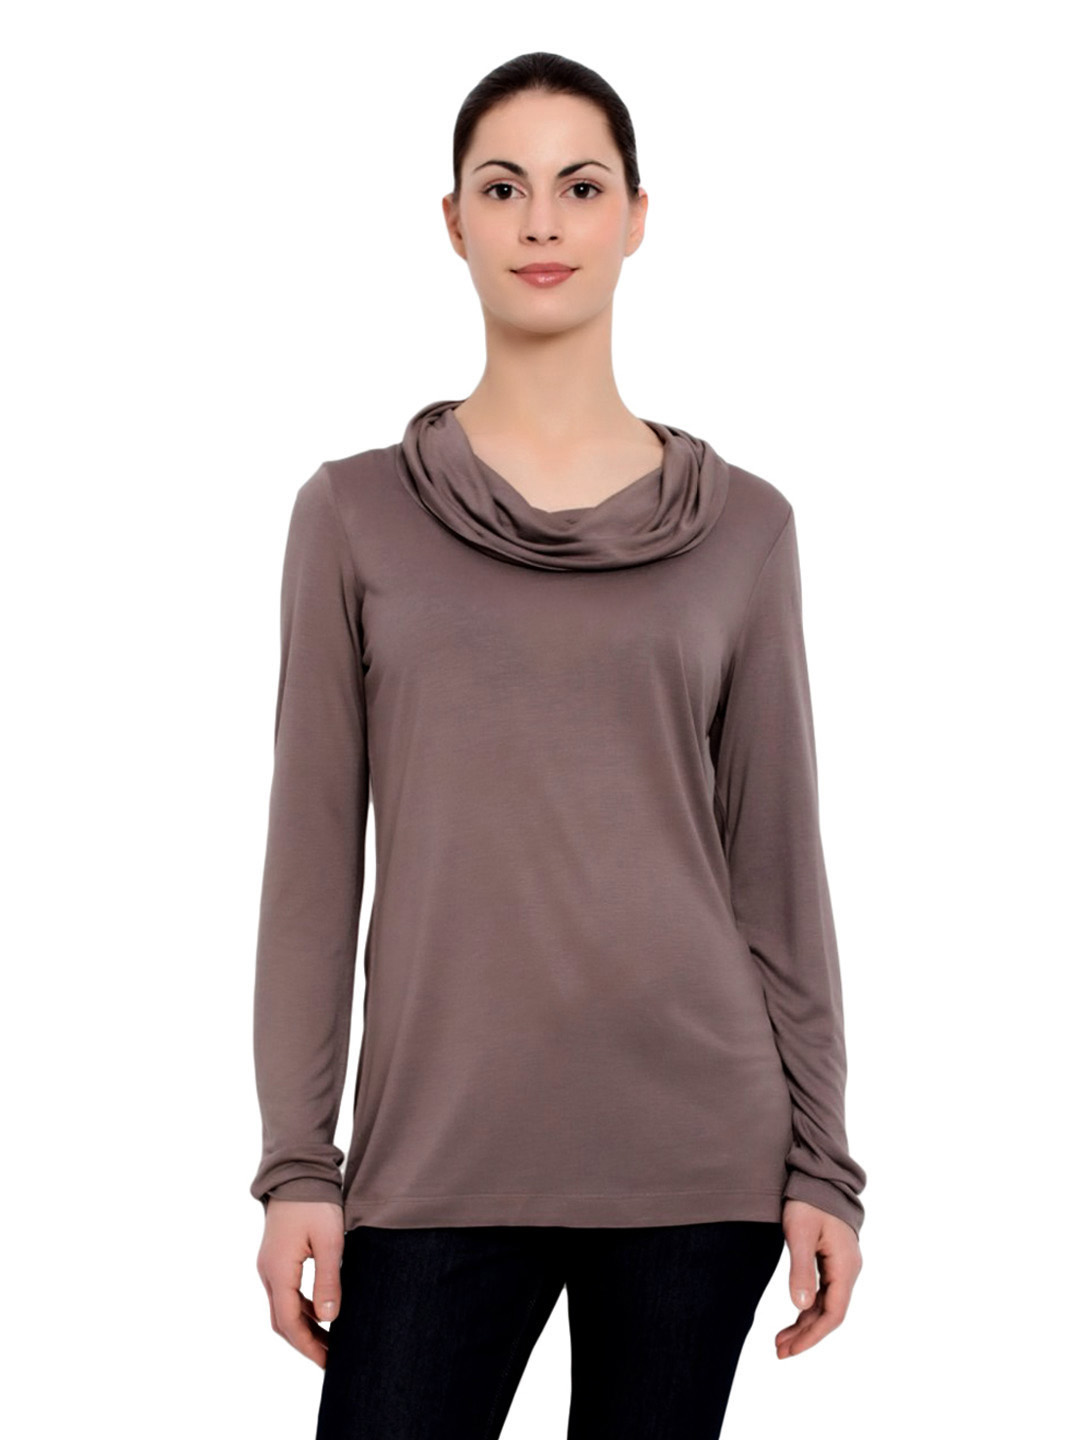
s.Oliver Women Grey Top
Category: Apparel / Topwear / Tops
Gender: Women
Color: Grey
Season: Fall 2011
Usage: Casual